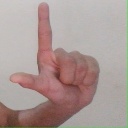
अक्षर: ल